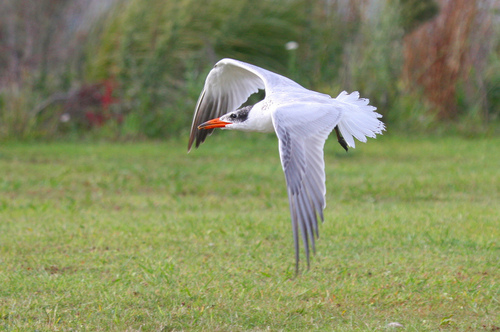
the bird has a long bill that is orange and balck.
large bird with a long orange bill and gray secondaries.
a larger bird that is white and black with an orange bill and short compared to its body size tail feathers.
this bird is mostly white with a grey wing and long orange bill.
this large gray and white bird has a wide wingspan and black accents on the tips of its wing and tail feathers.
this bird is white with black and has a long, pointy beak.
this white bird with primaries and secondaries that fade from gray to white has a wide wingspan and a crayon orange beak.
this bird has a very large, heavy orange beak with a black tip, white plumage with gray wings, and a gray nape.
this bird looks like a seagull with a grey and white body and a orangish red beak.
grey and white wings white and black head, bright orange beak.
Species: Caspian Tern